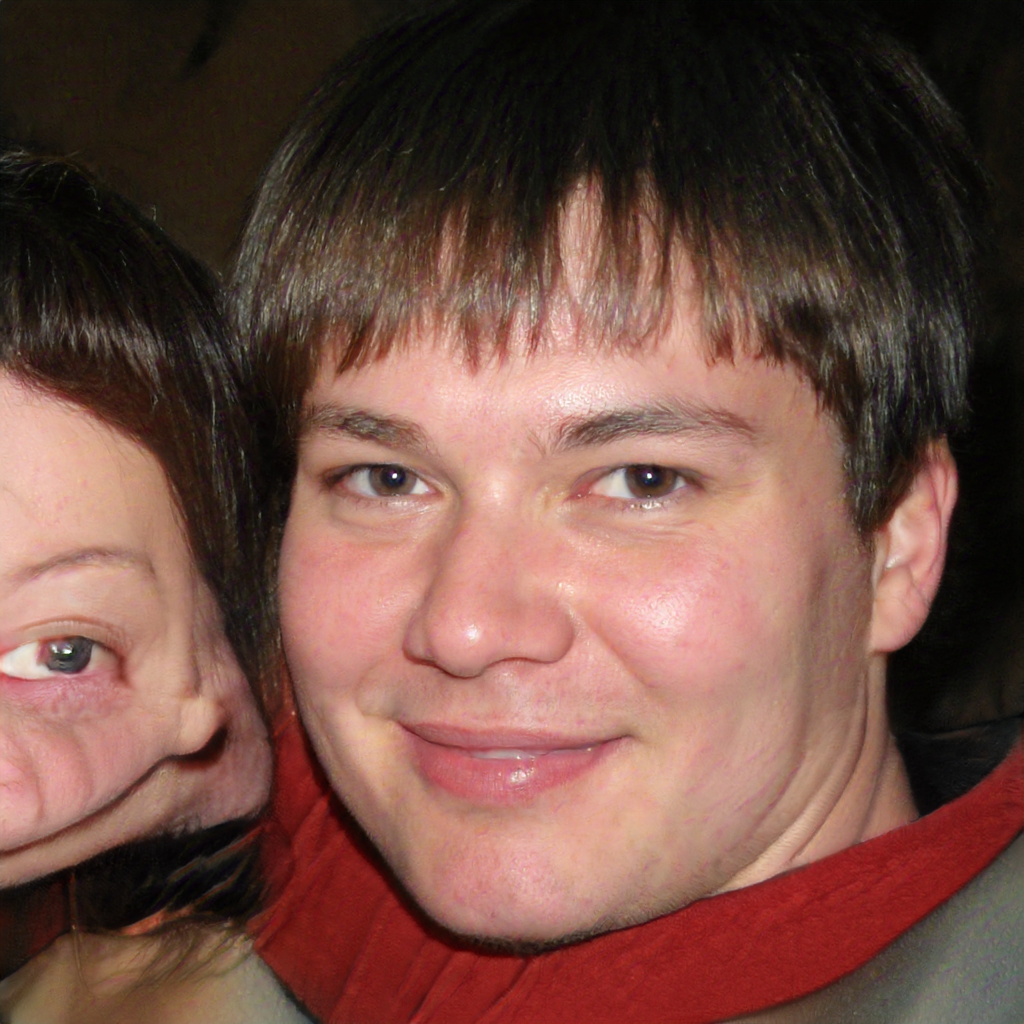
Gender: Male